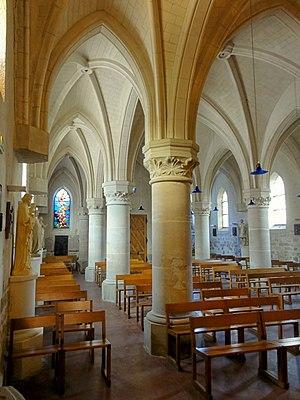
Bas-côté sud
L'église Saint-Pierre-aux-Liens est une église catholique située à Osny, en France. Elle possède un transept provenant d'une première église romane de la fin du XIᵉ siècle, avec un croisillon nord toujours inchangé hormis la voûte, un chœur du début du XIIIᵉ siècle, encore dans le style gothique primitif, et un clocher gothique contemporain du chœur. La nef et les bas-côtés ont été construits à neuf à la fin du XIXᵉ siècle seulement, en imitant le modèle du XIIIᵉ siècle jamais correctement réparé depuis la guerre de Cent Ans. Dans son ensemble, l'église Saint-Pierre ne présente pas de particularités architecturales qui lui sont spécifiques, mais les parties anciennes sont toutefois d'un intérêt archéologique certain. Le clocher et le chœur sont inscrits monuments historiques depuis respectivement 1926 et 1948 ; le transept n'est pas encore protégé bien qu'étant la partie la plus ancienne. À la suite d'un incendie criminel, les parties orientales de l'église ont été restaurées en 2008. L'église Saint-Pierre-aux-Liens reste toujours le centre de la vie paroissiale d'Osny, et les messes dominicales y sont célébrées le samedi soir et le dimanche matin.